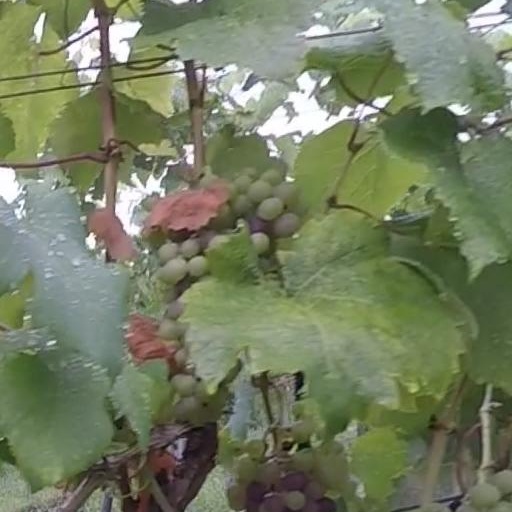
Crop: grape